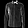
Label: Shirt